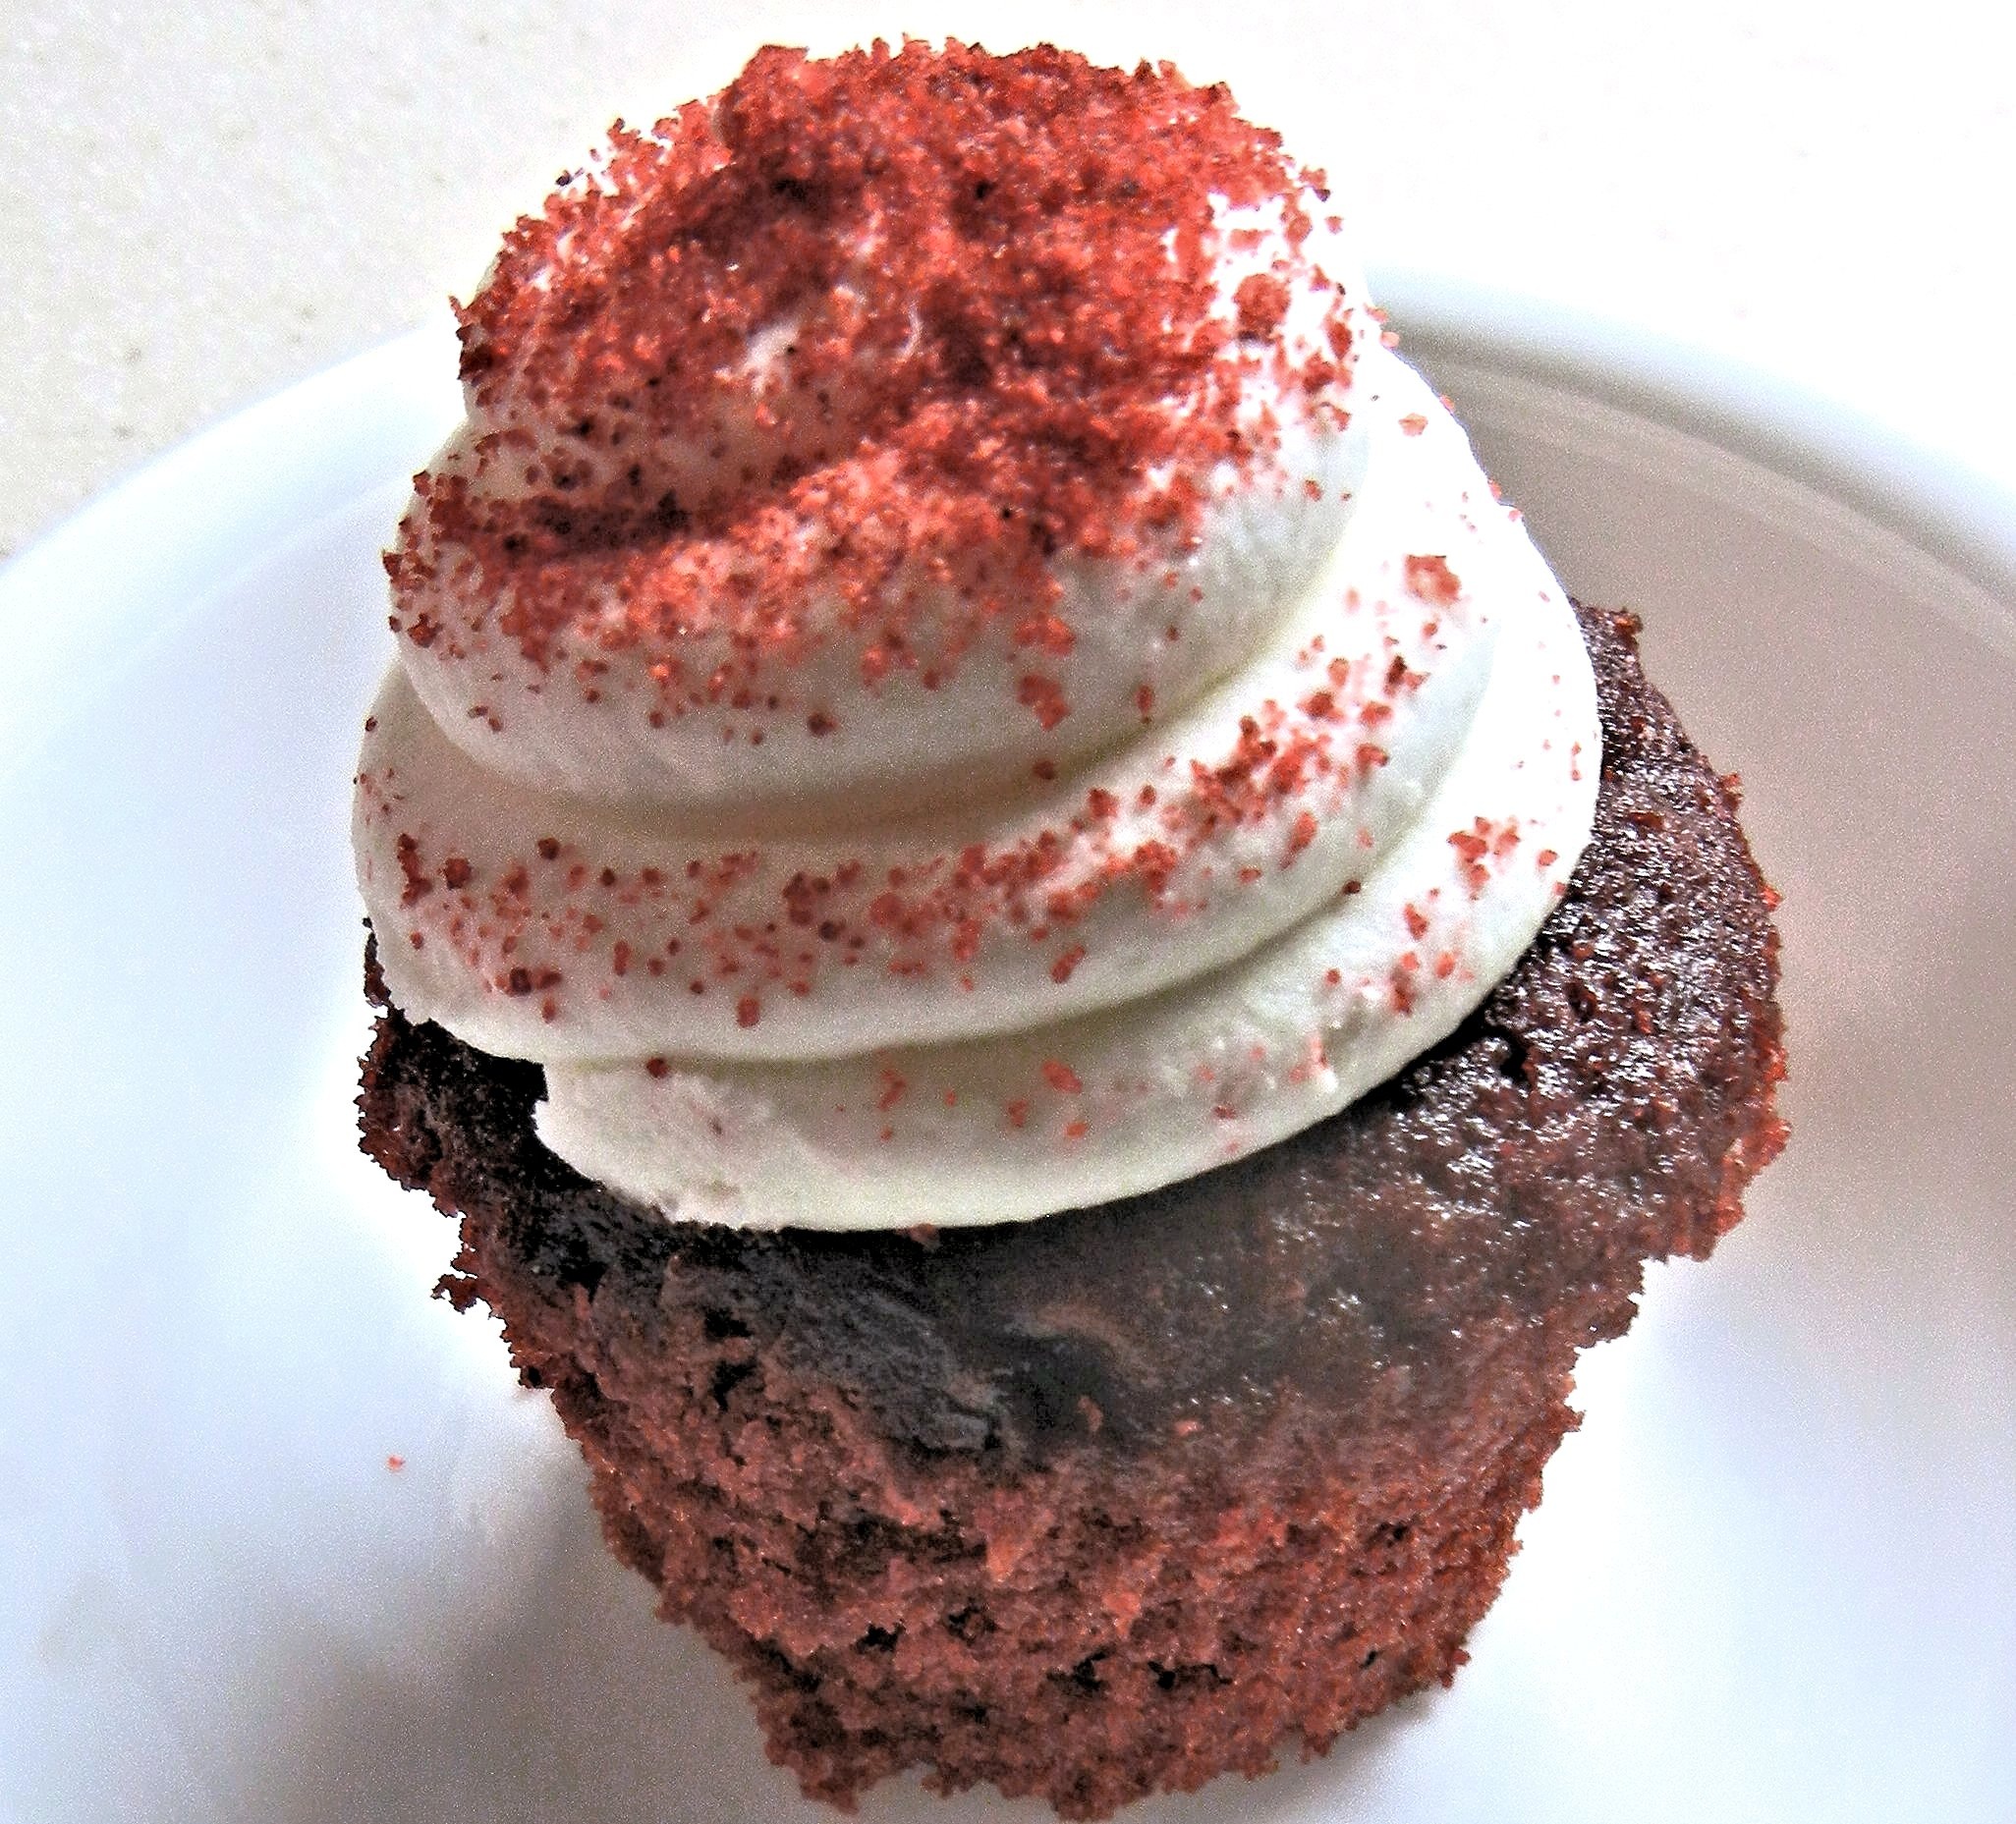
raspberry, food, produce, cupcake, dessert, cuisine, cake, strawberry, chocolate cake, whipped cream, icing, strawberries, baked goods, baked food, buttercream, sweet dessert, red velvet cupcake, chocolate brownie, flourless chocolate cake